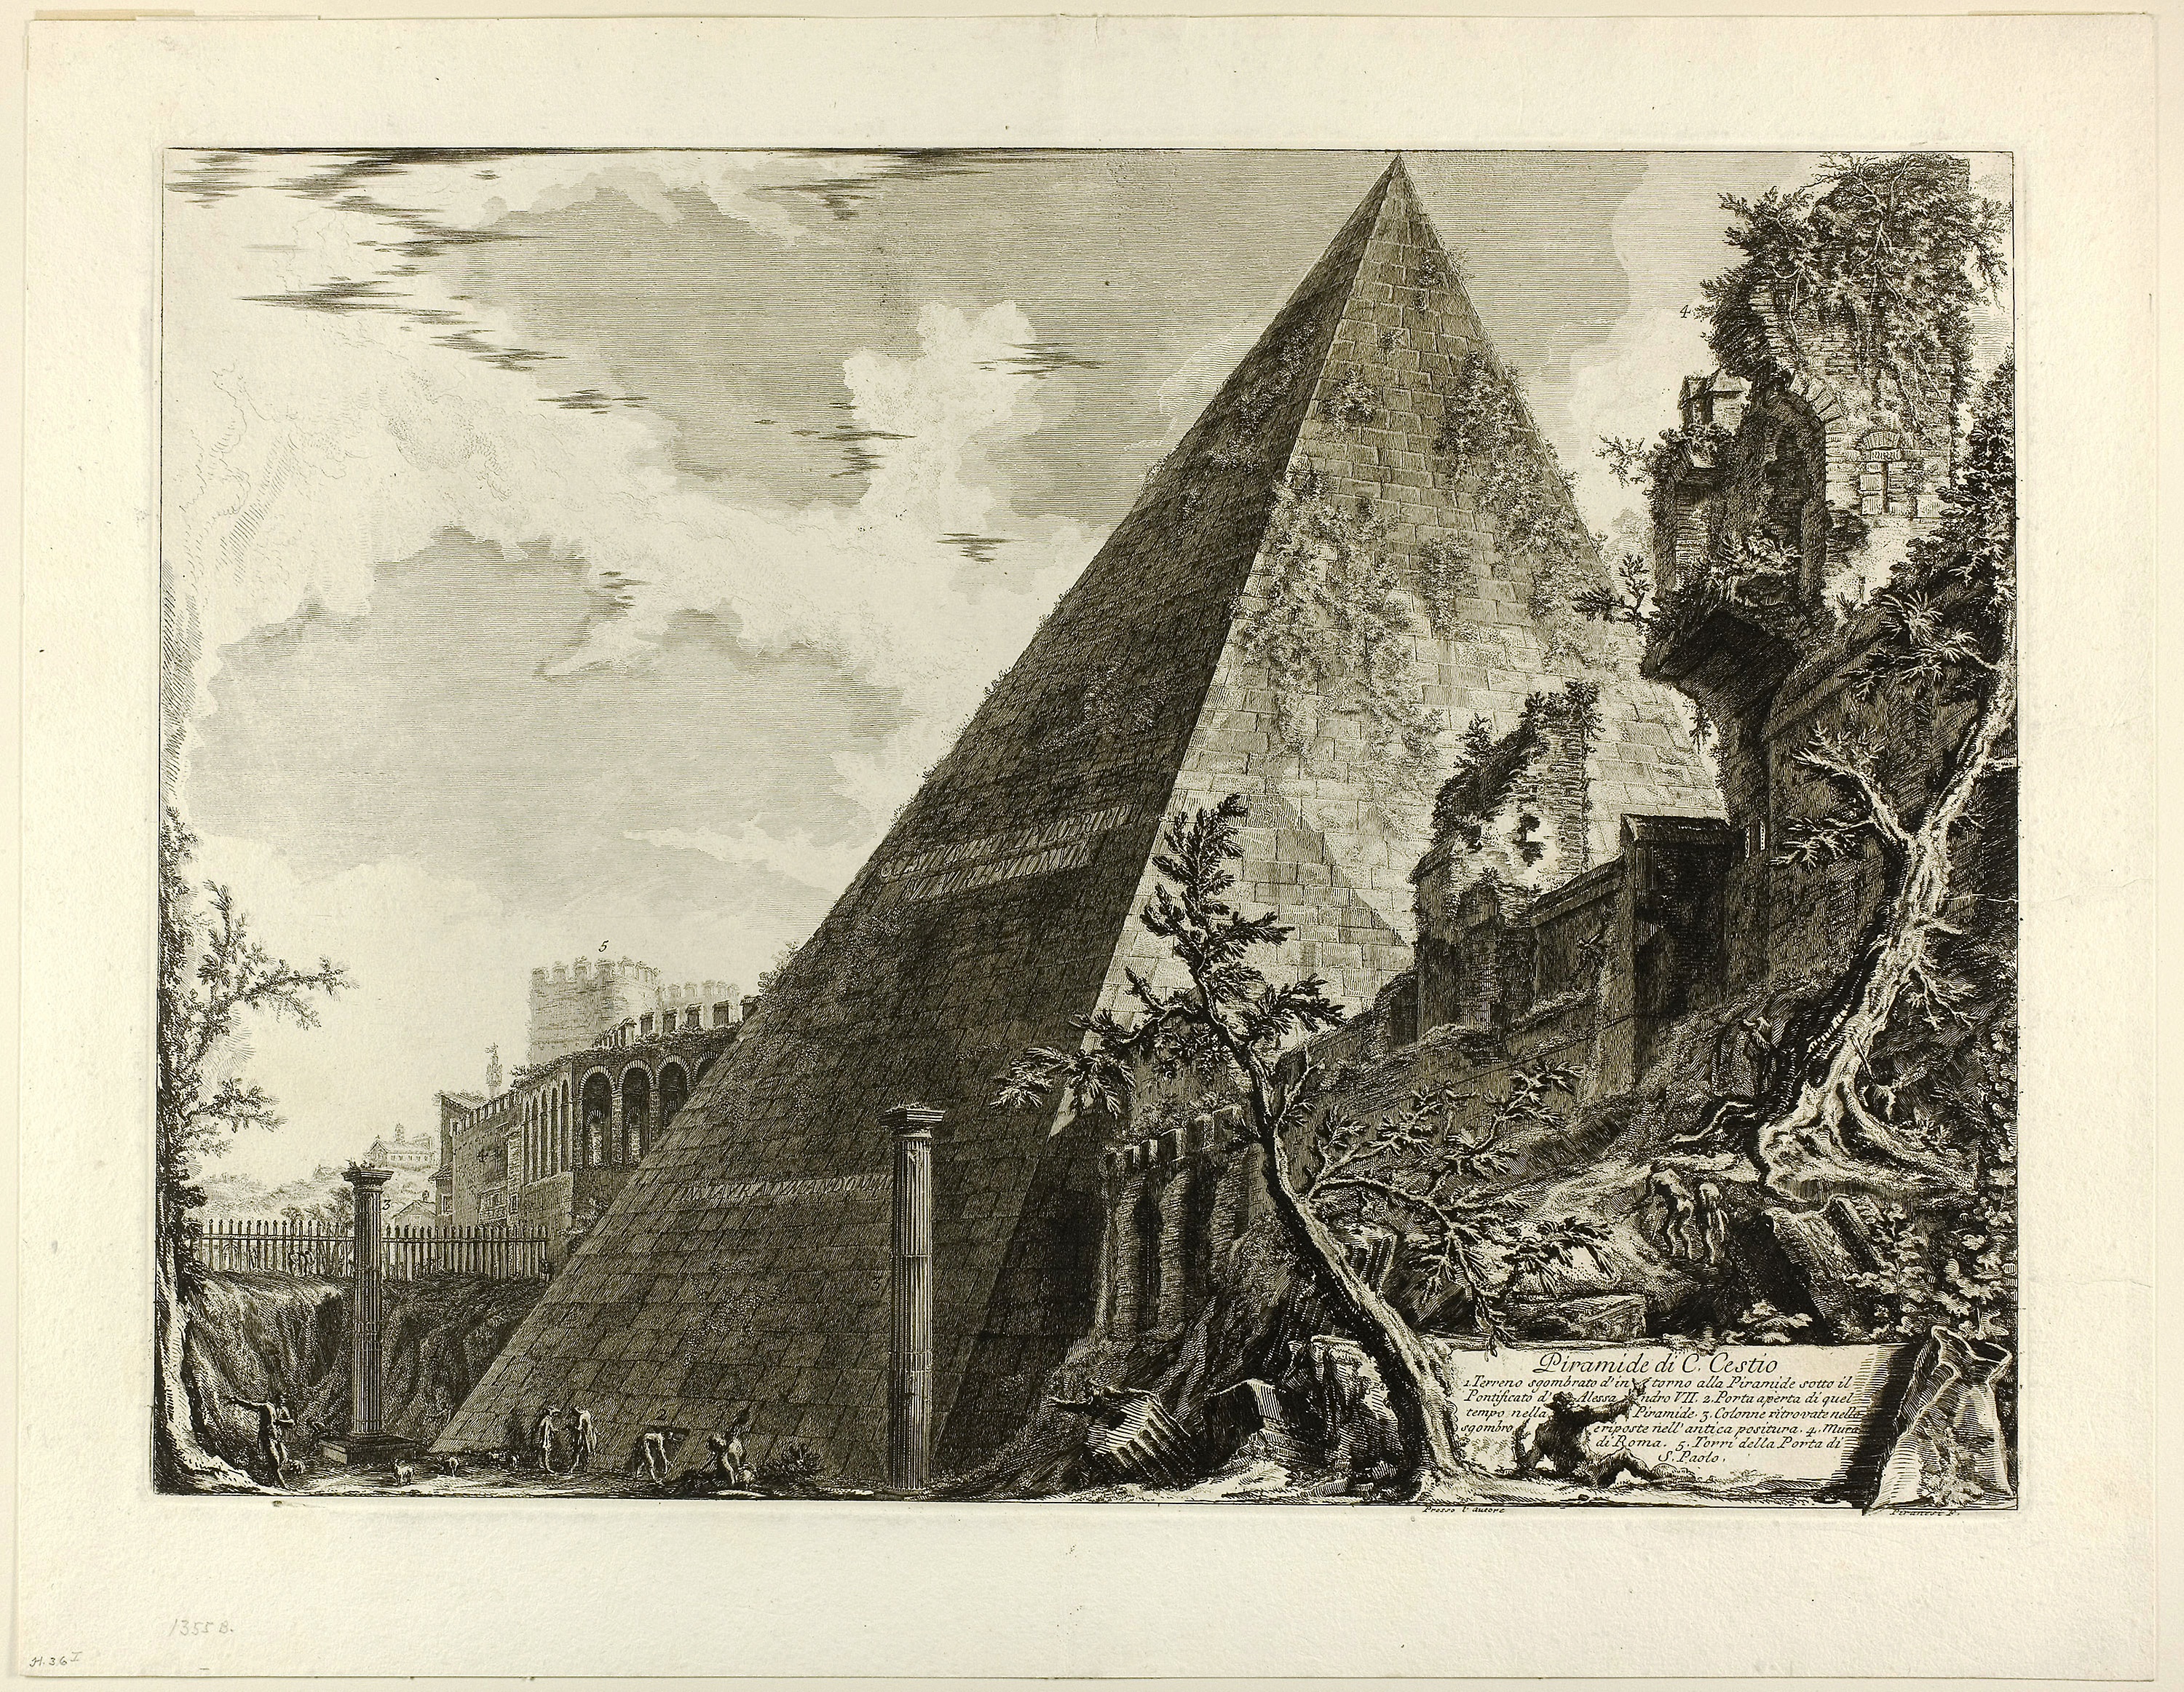
history, art, visual arts, ancient history, stock photography, black and white